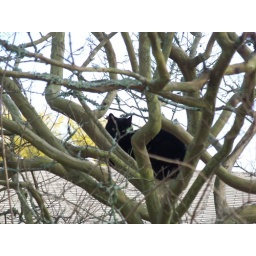
First time I've ever seen a cat sitting in a tree!